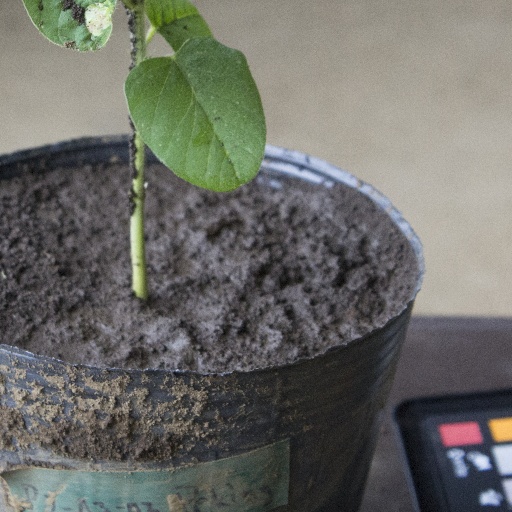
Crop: soybean